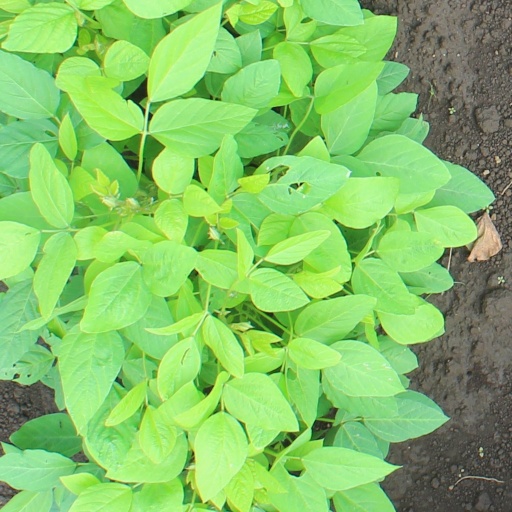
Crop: soybean